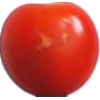
Label: Tomato Cherry Red 1